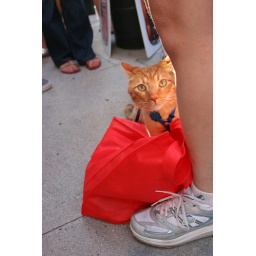
cat in a bag